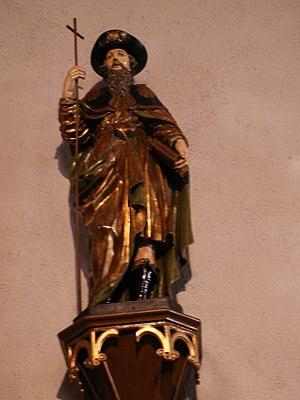
Statue de saint Jacques dans l'église paroissiale dédiée à saint Jacques dans la commune de Sainte-Florine
Sainte-Florine est une commune française située dans le département de la Haute-Loire, en région Auvergne-Rhône-Alpes. Depuis la création de l'ancien diocèse de Clermont, le village était intégré à l'Auvergne et culturellement rattaché à l'aire d'influence de l'Aquitaine. Situé dans la région traditionnelle du Brivadois et rattachée à l'histoire d'Auzon et du Brivadois, Sainte-Florine a été successivement un village fortifié, une ville minière, un village auvergnat et vigneron et une petite ville située aujourd'hui non loin de l'autoroute A75. Rattachée à la Haute-Loire après la Révolution, Sainte-Florine est aujourd'hui intégrée à la grande région Auvergne-Rhône-Alpes.